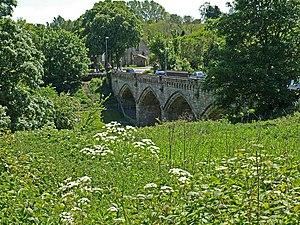
"La A6136 est une route à de type A à 4 chiffres située dans le North Yorkshire, en Angleterre. Elle débute dans la ville commerçante de Richmond sous le nom de ""Station Road"". Ensuite, elle traverse la banlieue de Richmond. En traversant des bois clairsemés, elle pénètre rapidement dans la banlieue d’une autre ville, la garnison de Catterick ; c'est la route principale qui traverse la ville. La route traverse le centre-ville de la garnison et ses banlieues, Colburn et Walkerville. Juste après avoir quitté Walkerville, elle traverse la route A1 en se séparant dans deux directions : la direction sud en direction du village de Catterick et la direction nord en direction de Brompton-on-Swale.